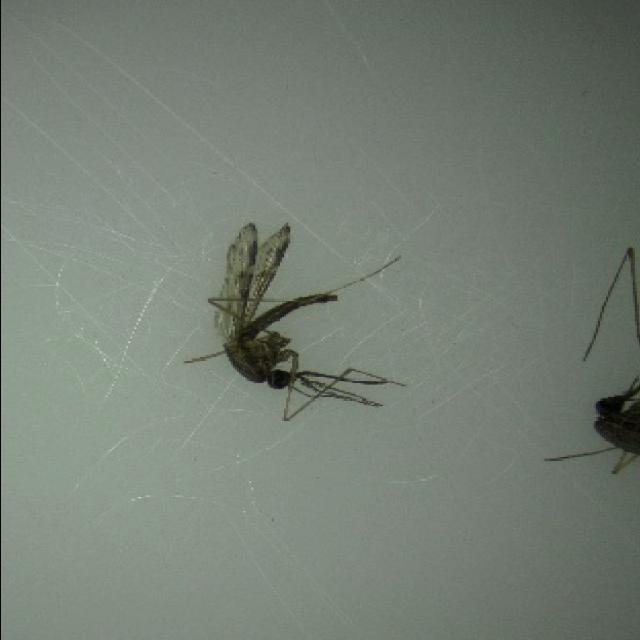
Species: anopheles_sinensis